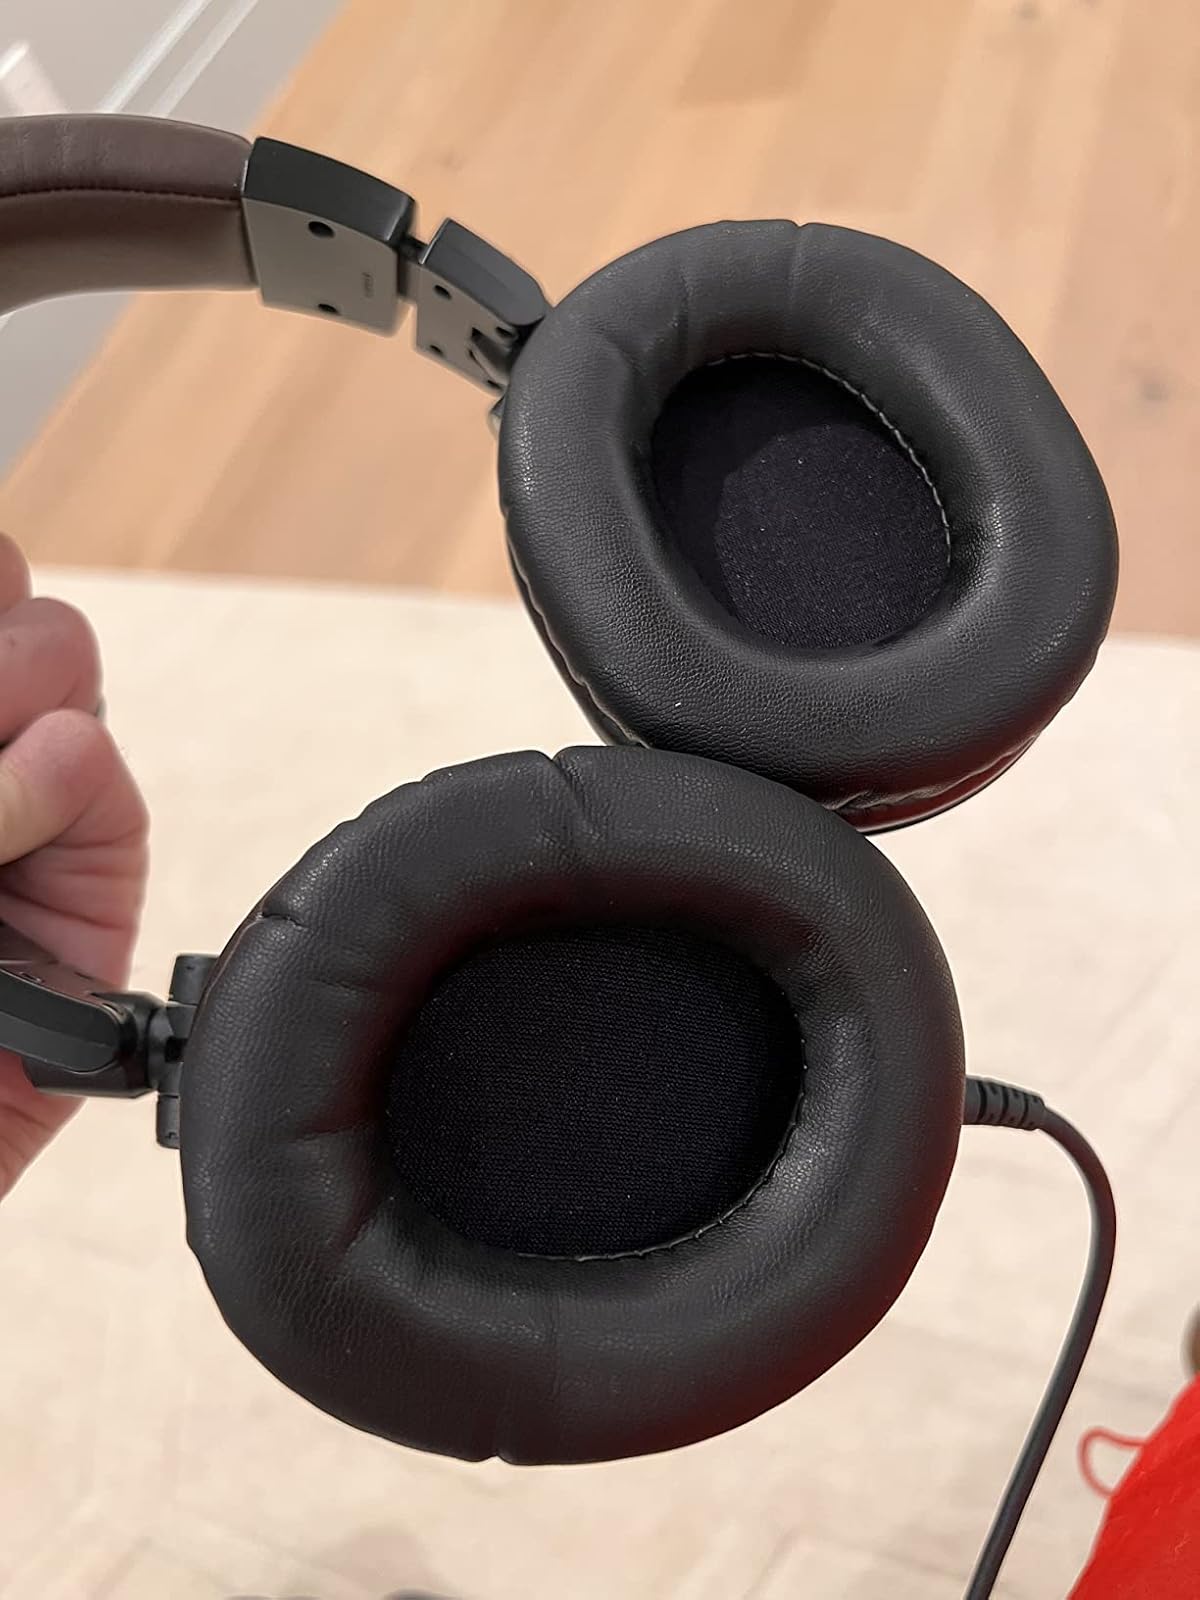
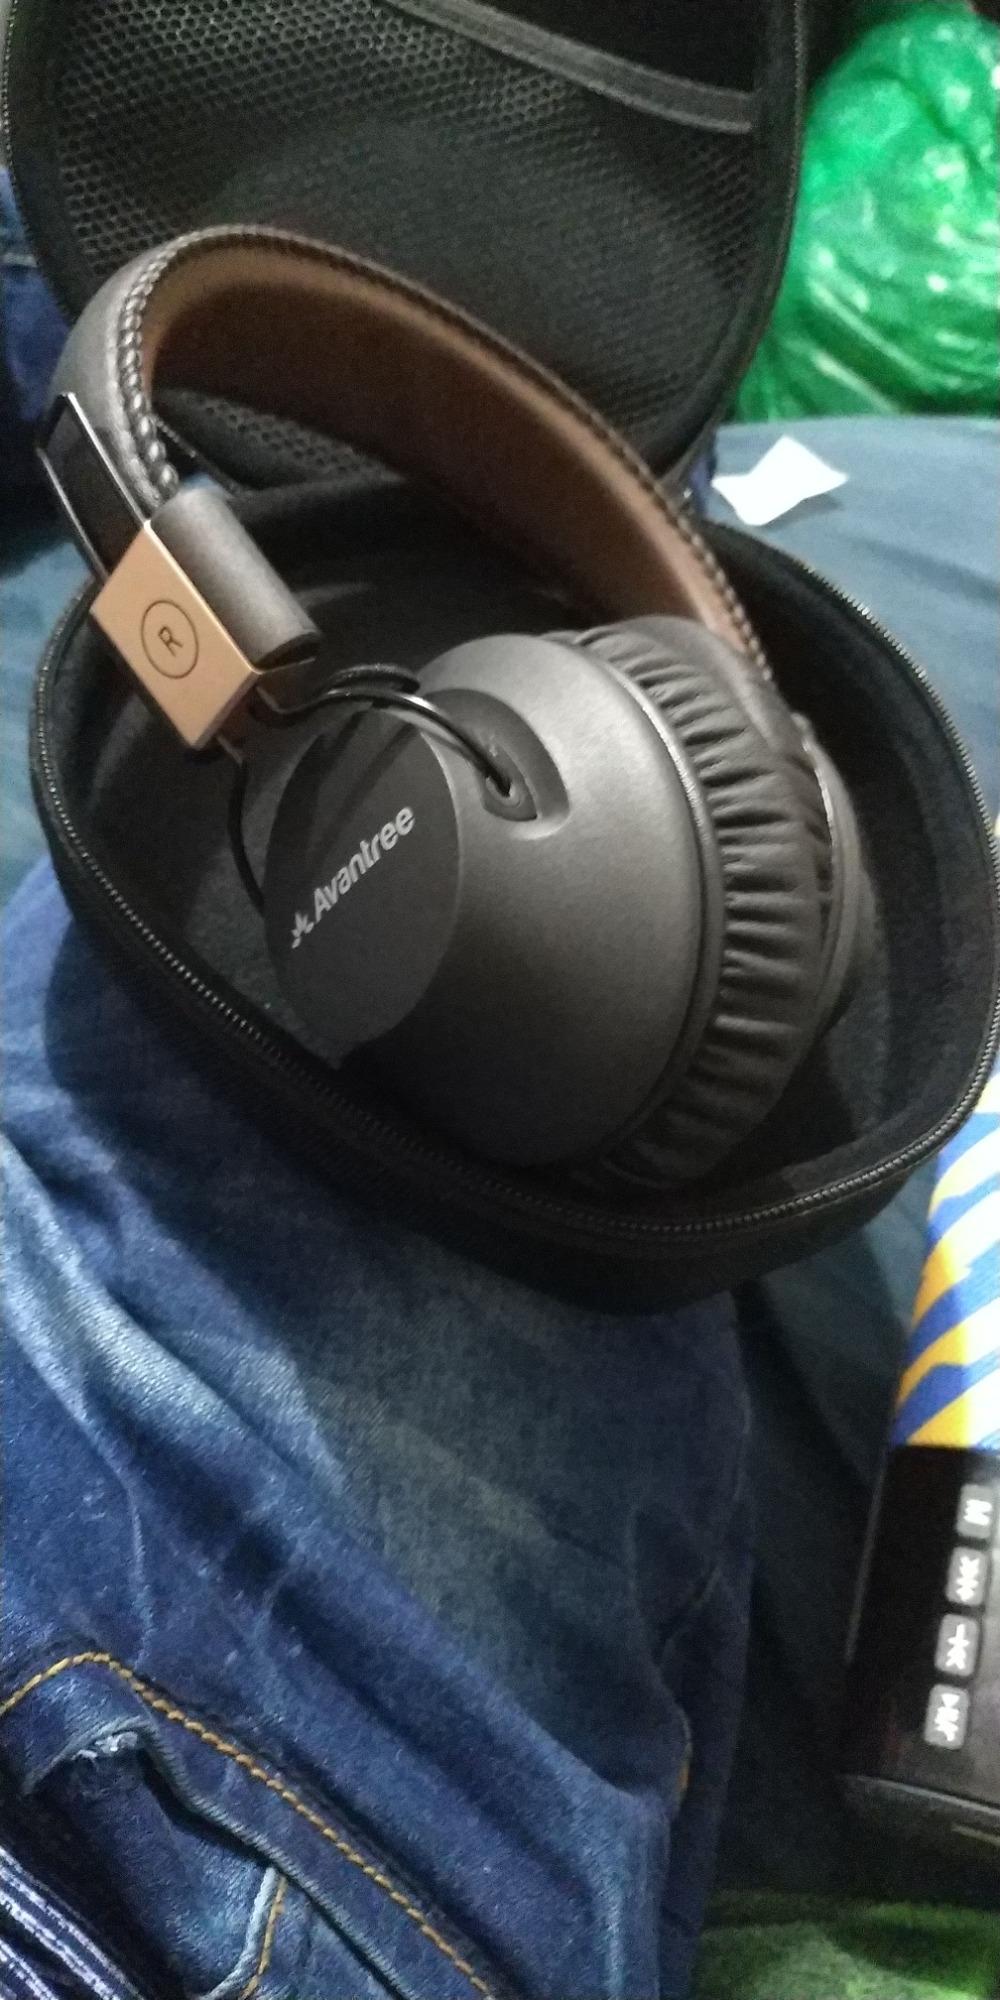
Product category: headphones
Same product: no